Deutschordenskirche (Frankfurt am Main)

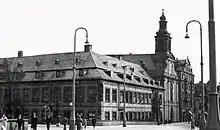
The "Deutschordenshaus", prior to the bombing raids of 1943

In 1221 Emperor Frederick II gifted several estates in Frankfurt to the Teutonic Order, including a church. In 1307 the Order began construction of a new church, dedicated to the Virgin Mary in 1309.